Manuscript

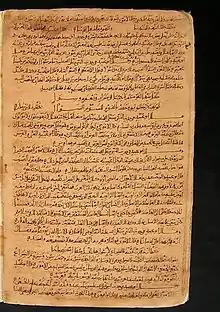
Gharib al-Hadith, by Abu 'Ubaid al-Qasim ibn Sallam al-Harawi (d. 837 AD). The oldest known dated Arabic manuscript on paper in Leiden University Library, dated 319 AH (931 AD)

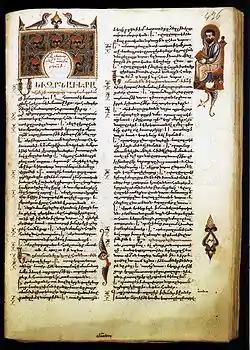
A 14th-century Armenian manuscript, with painting by Sargis Pitsak. The first page of the Gospel of Mark. Cod. 2627, fol. 436 r. (Matenadaran)

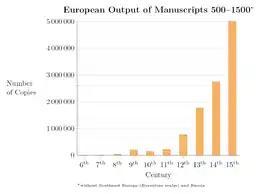
After plummeting in the Early Middle Ages, the high and late medieval period witnessed a sharp increase of manuscript production.

Before the inventions of printing, in China by woodblock and in Europe by movable type in a printing press, all written documents had to be both produced and reproduced by hand. In the west, manuscripts were produced in form of scrolls ("volumen" in Latin) or books ("codex", plural "codices"). Manuscripts were produced on vellum and other parchment, on papyrus, and on paper.